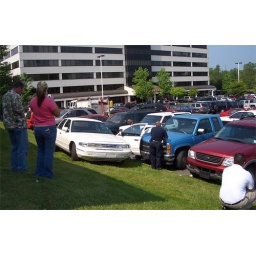
This car somehow veered off the roadway and ended up hitting four cars in an office parking lot.